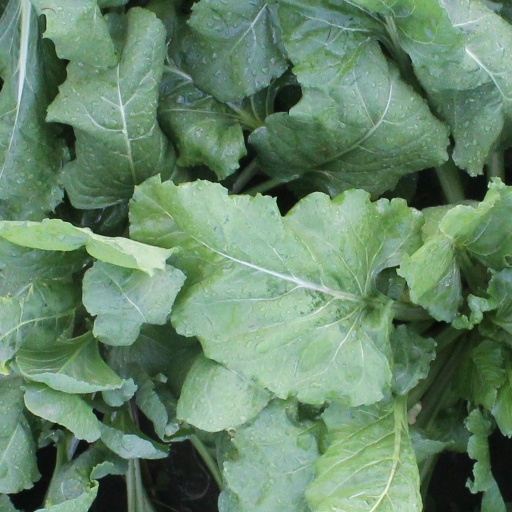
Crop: sugar beet